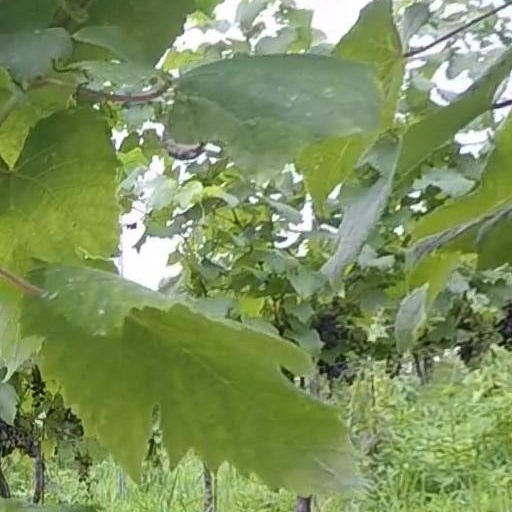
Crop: grape